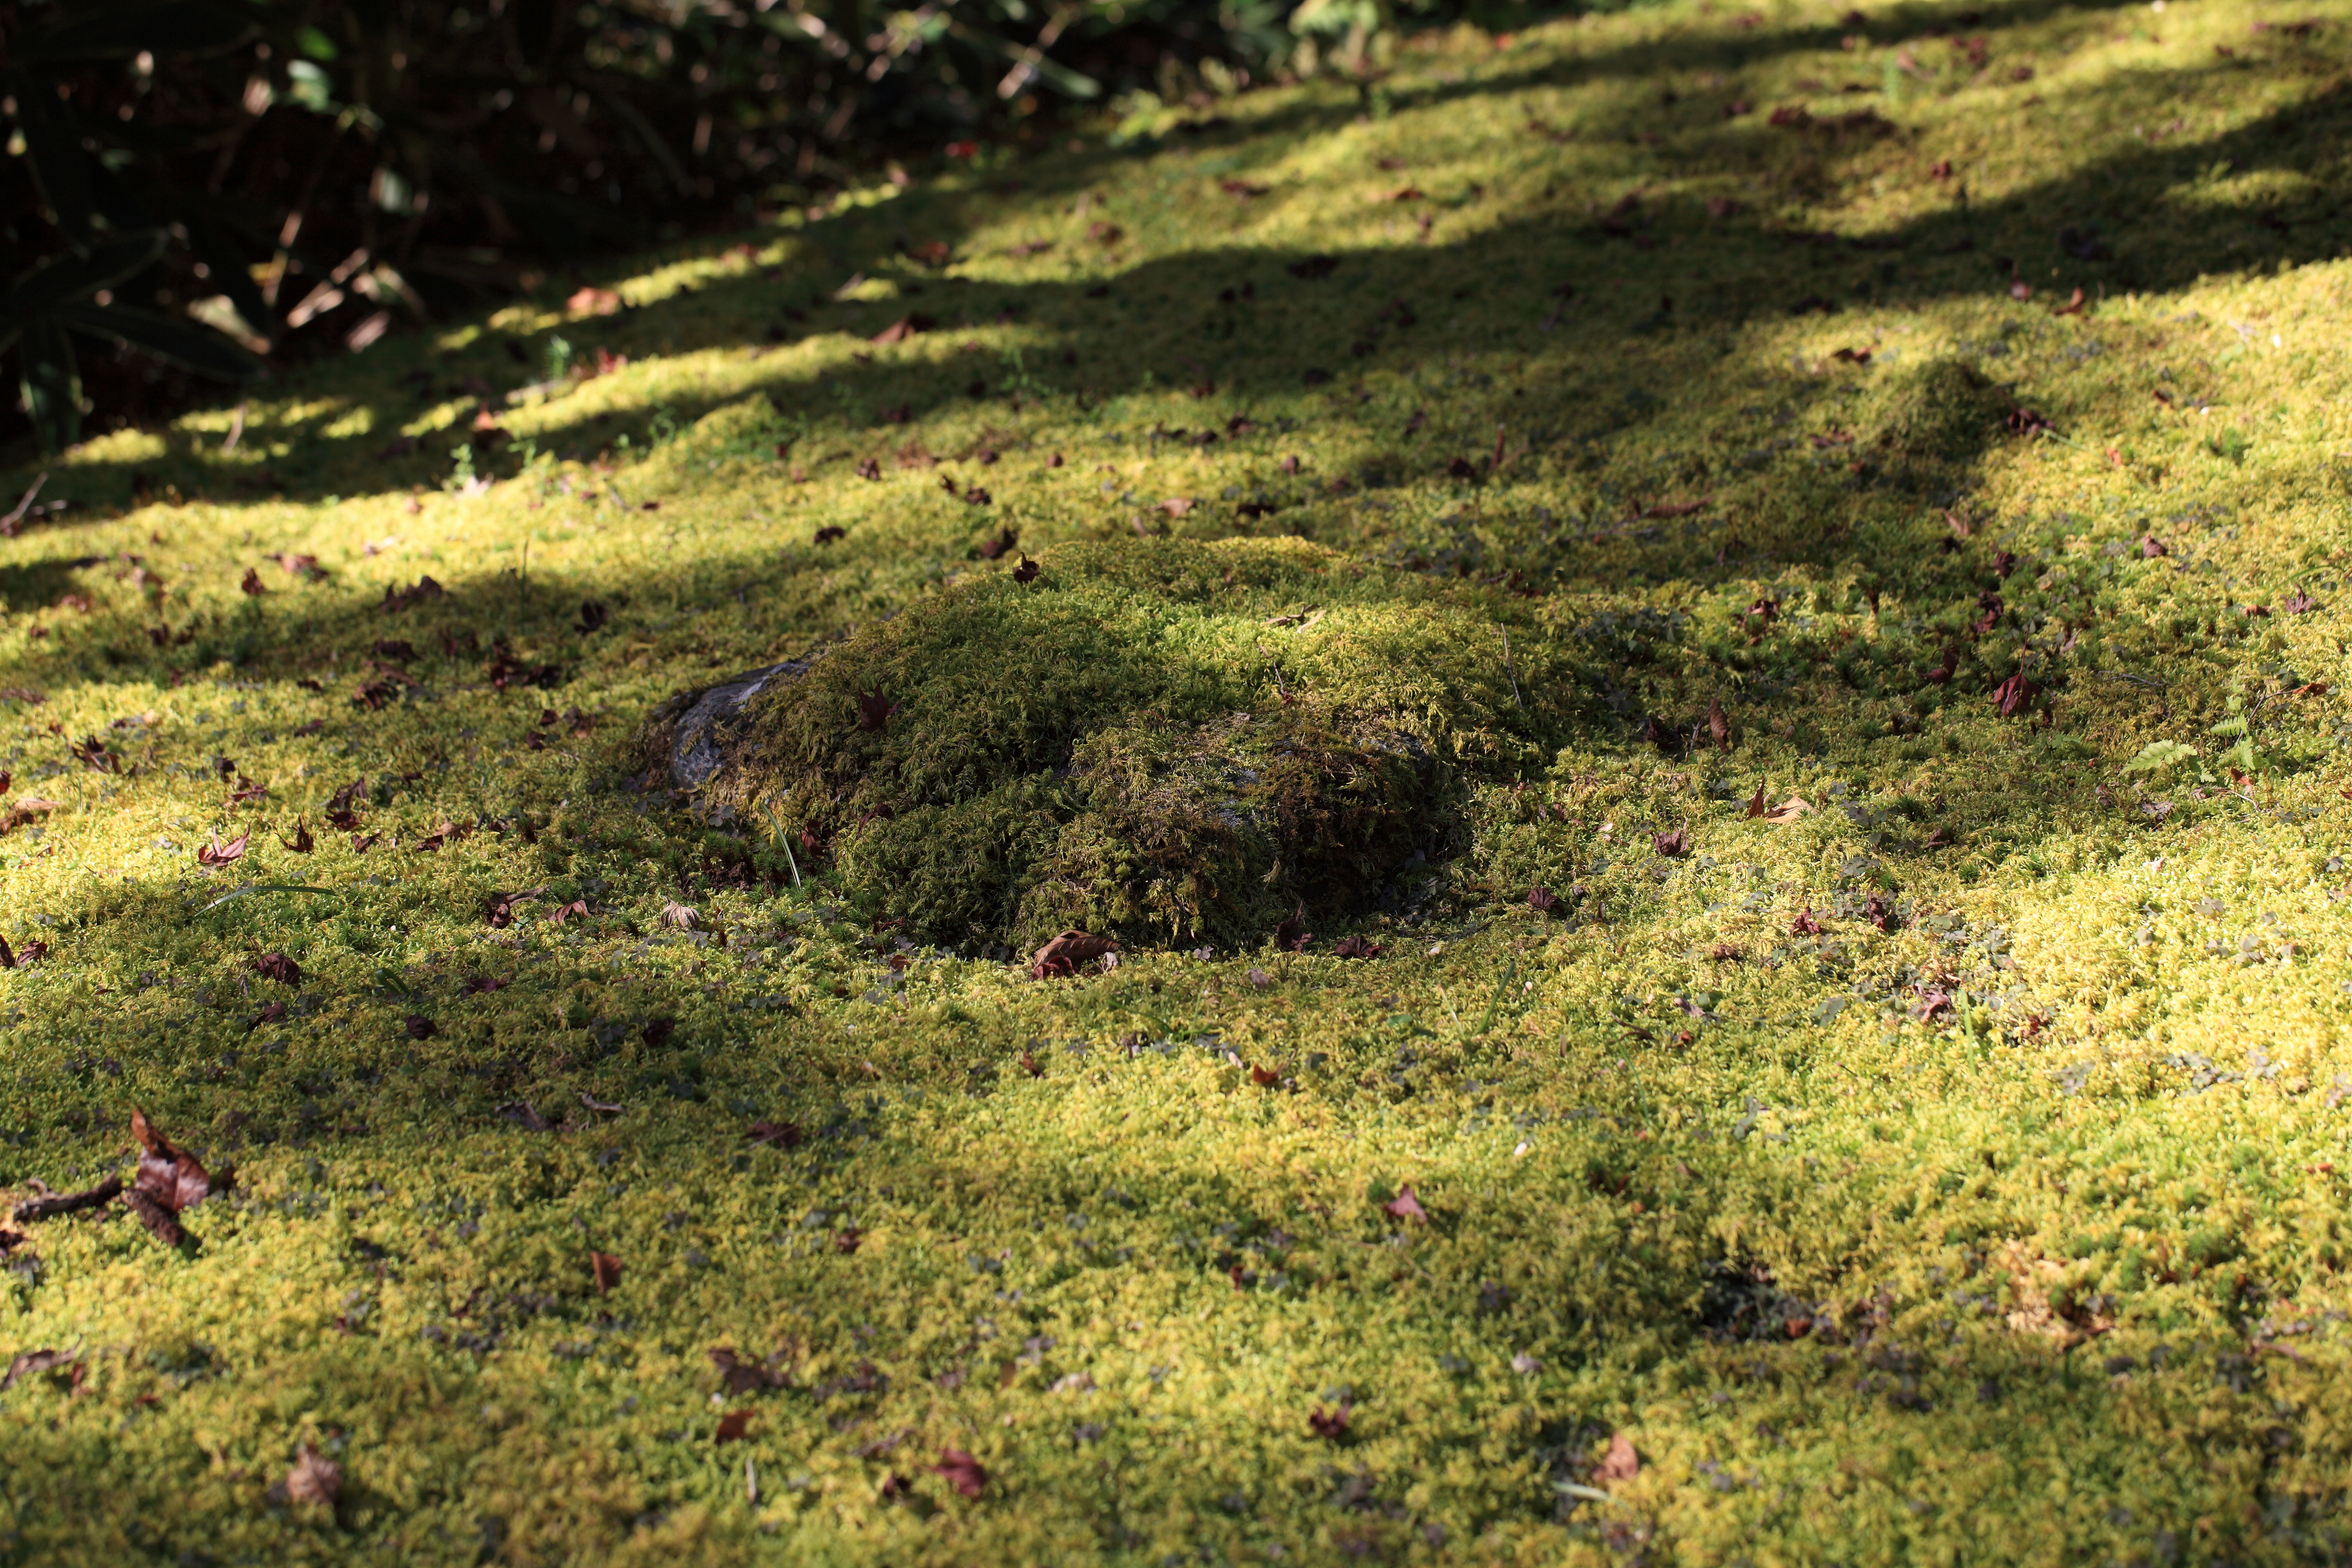
tree, forest, grass, plant, lawn, meadow, leaf, flower, moss, wildlife, green, high, autumn, soil, botany, flora, fauna, vegetation, shrub, 5d, hires, woodland, habitat, markii, ecosystem, hi, res, resolution, ibaraki, hitachiohta, seizansoh, tundra, natural environment, non vascular land plant